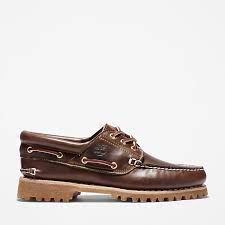
Label: Boat